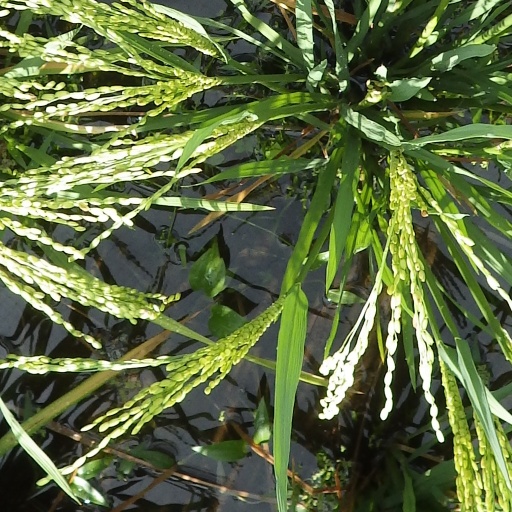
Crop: rice